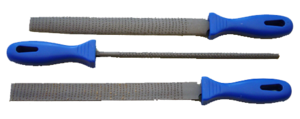
Râpe à bois Photographer Isabelle Grosjean ZA Date 2001-10-18 License GFDL-self Camera Sony PSC-P92 ZA